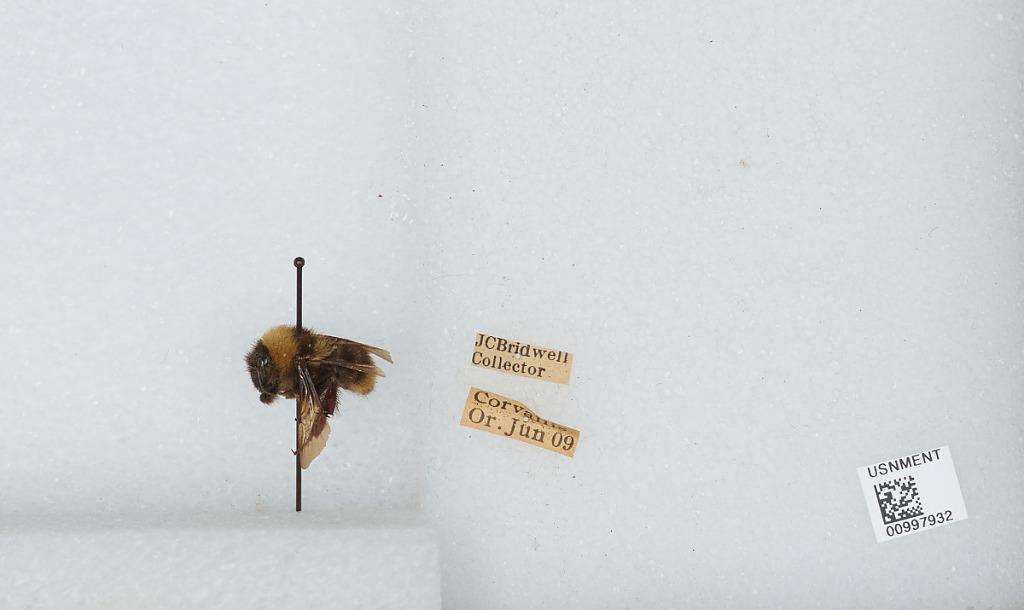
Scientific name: Bombus (Fervidobombus) californicus Smith
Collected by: J. Bridwell
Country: United States
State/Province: Oregon
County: Benton
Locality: Corvallis
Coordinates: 44.5667, -123.283